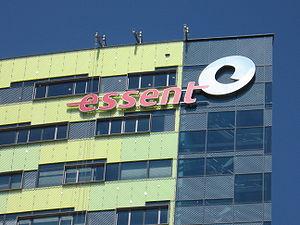
Le secteur de l'énergie aux Pays-Bas est historiquement marqué par son gisement de gaz de Groningue ainsi que par le rôle majeur du port de Rotterdam, principal point d'entrée des importations européennes d'hydrocarbures. Mais la production de gaz naturel recule rapidement et ne couvre plus que 90 % de la consommation en 2018.